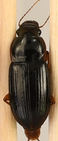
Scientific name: Harpalus pensylvanicus
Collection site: Konza Prairie Agroecosystem NEON (KONA), plot KONA_002